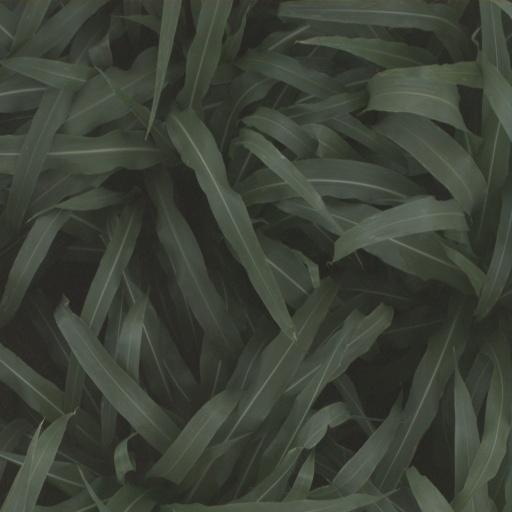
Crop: sorghum